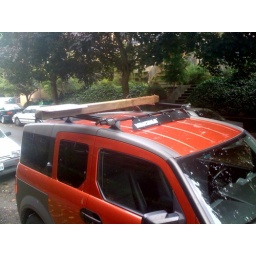
Second time this morning I've seen uprooted parking signs placed on. top of cars in my neighborhood